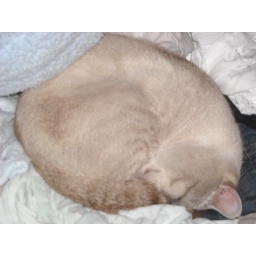
Jon took this. Elly is sleeping under the cat bed, instead of actually in it.